Utamaro and His Five Women

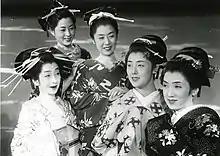

Utamaro and His Five Women is a 1946 Japanese historical drama film directed by Kenji Mizoguchi. It is based on the novel of the same title by Kanji Kunieda, itself a fictionalized account of the life of famous printmaker Kitagawa Utamaro.